Naina Ganguly

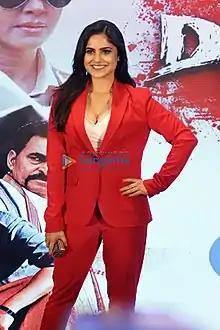
Ganguly at RGV's "Dhahanam" Event

Naina Ganguly is an Indian actress who appears in predominately Telugu films. She is known for her frequent collaborations with Ram Gopal Varma including her role in "Meri Beti Sunny Leone Banna Chaahti Hai" (2017) and "Charitraheen" (2018 web series).